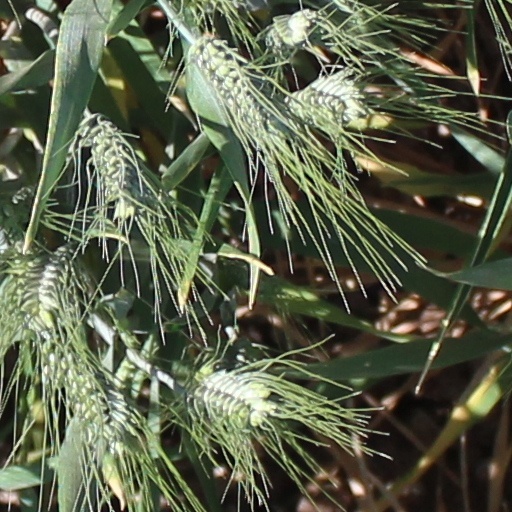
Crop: wheat